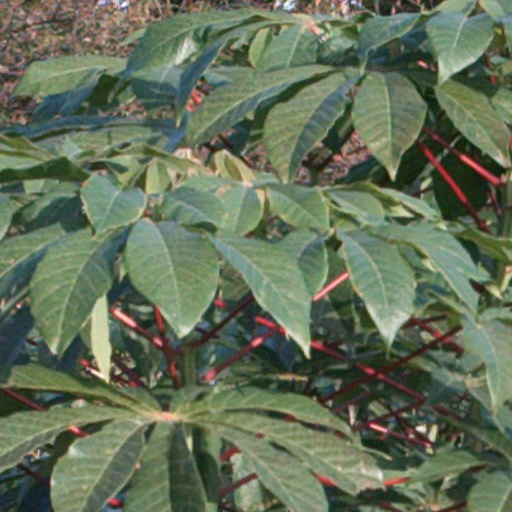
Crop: cassava